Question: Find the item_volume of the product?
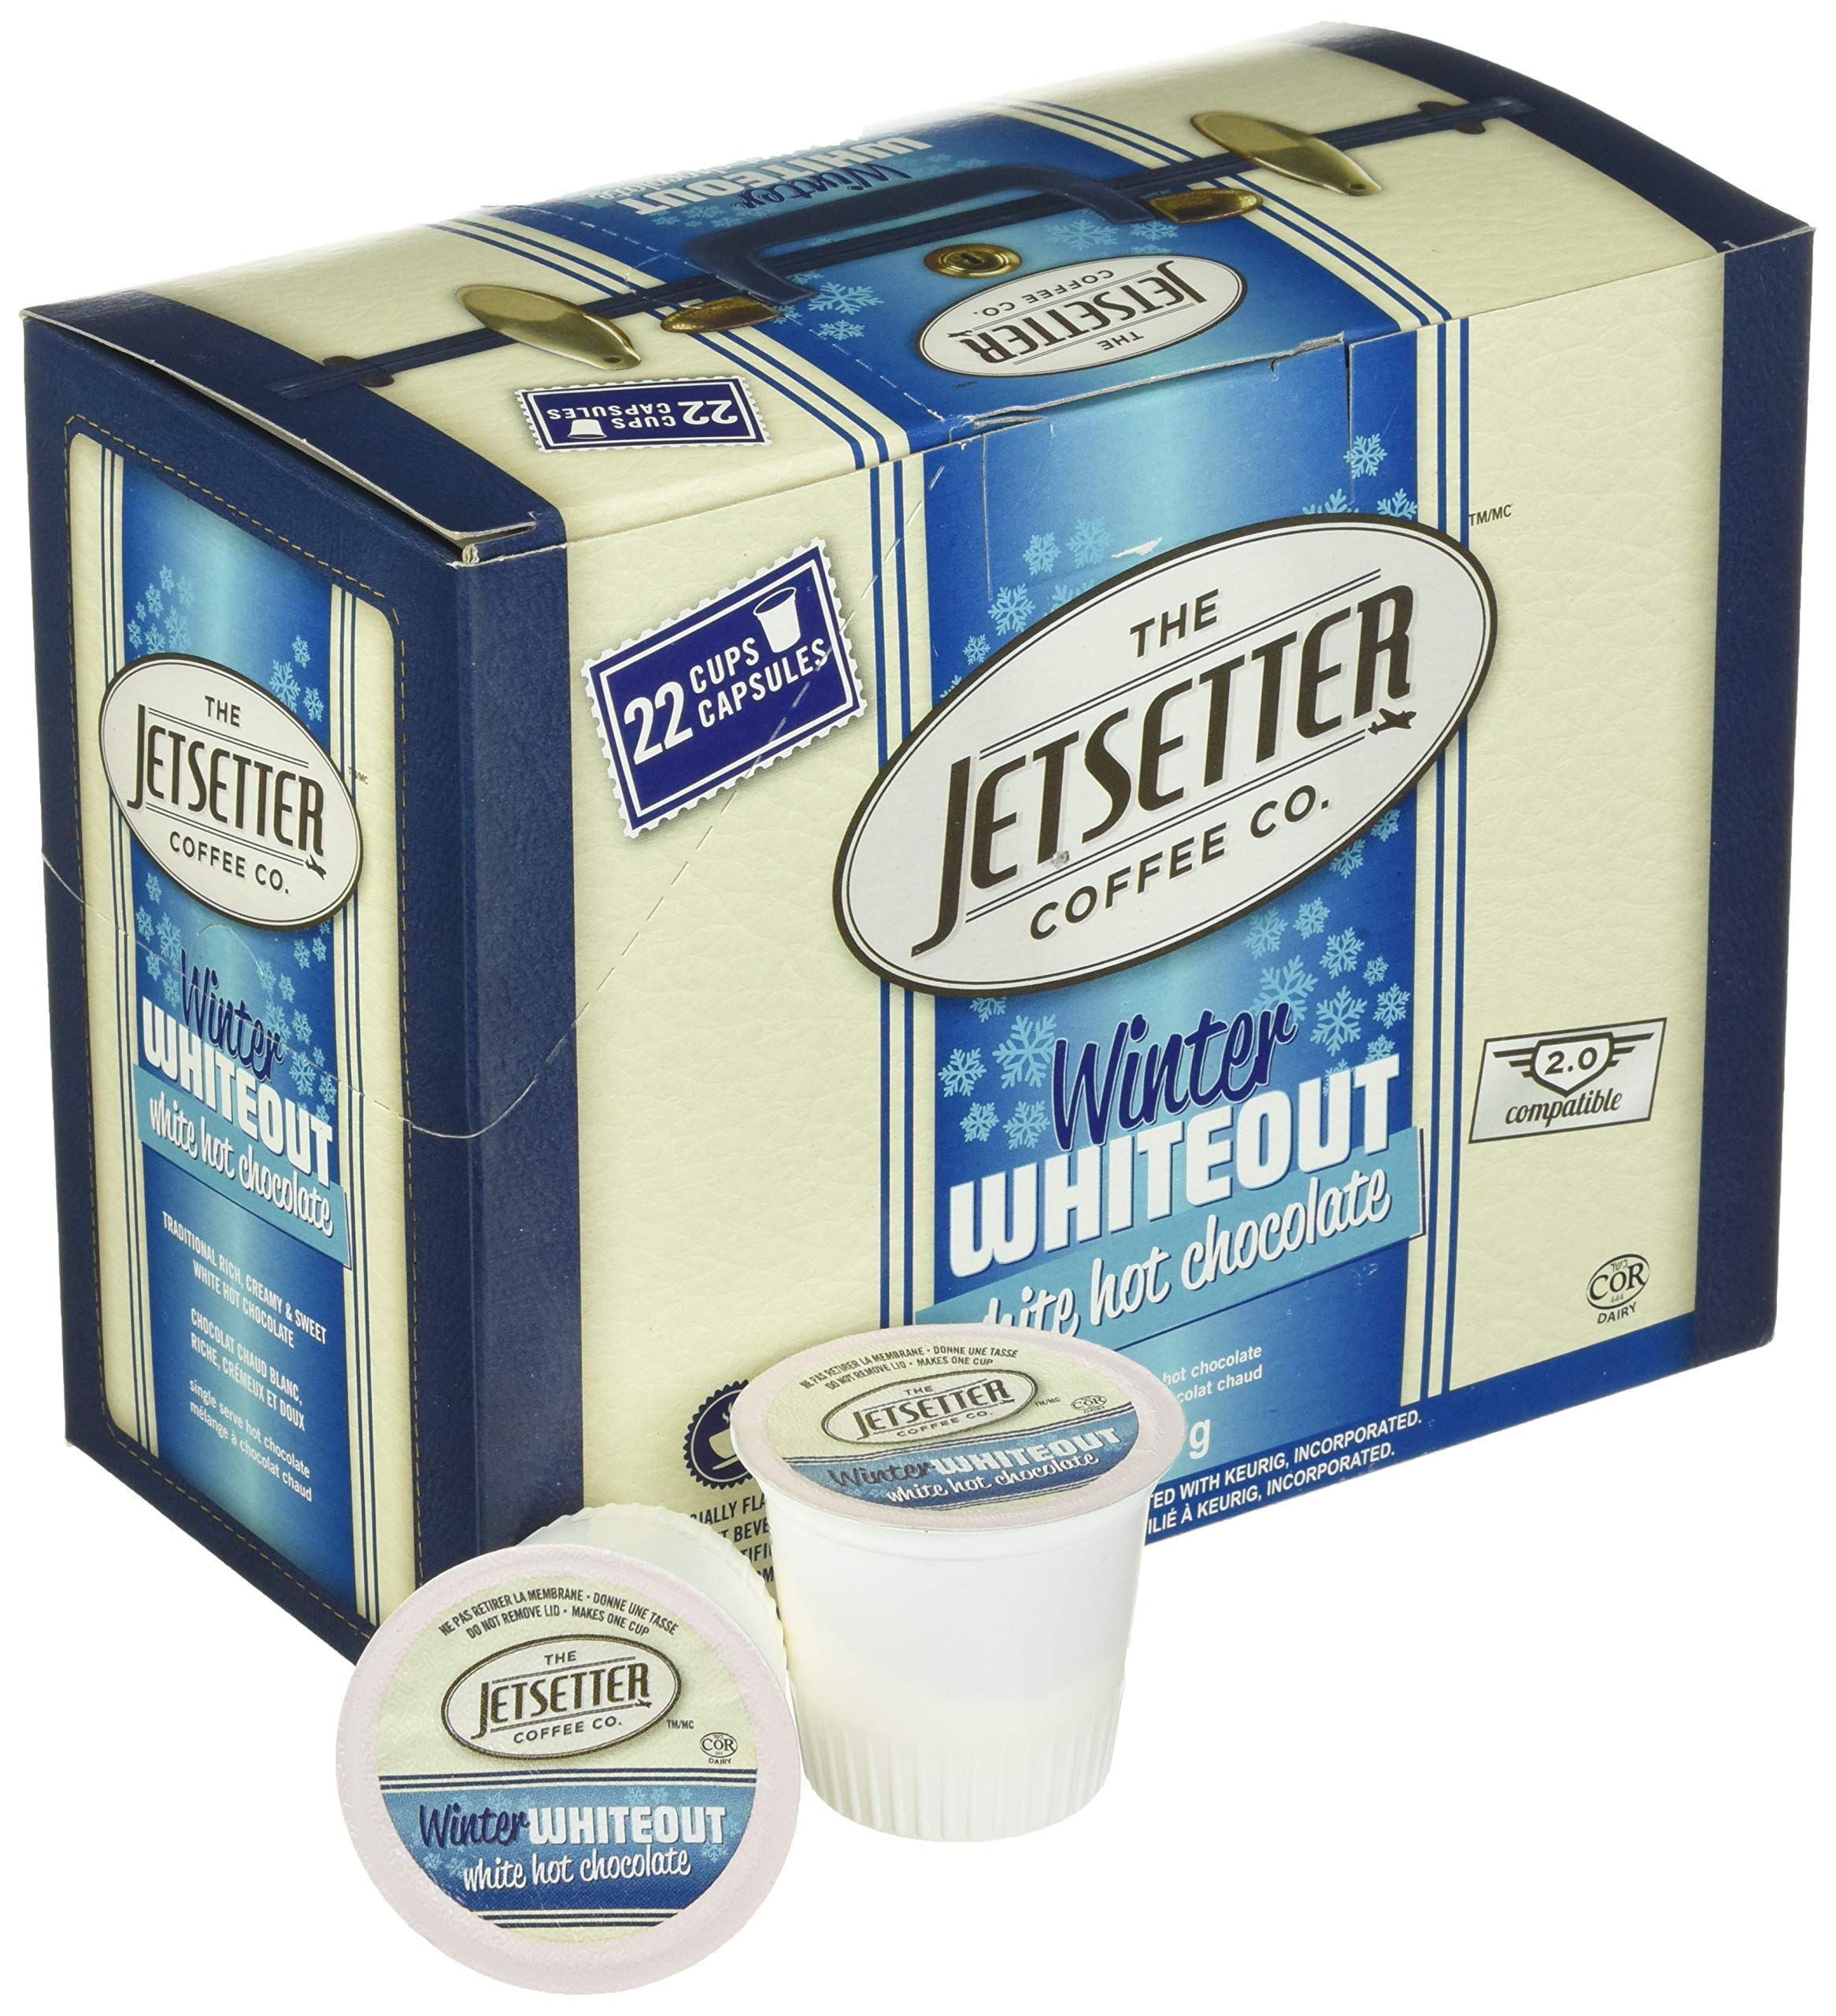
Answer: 22.0 cup